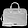
Label: Bag